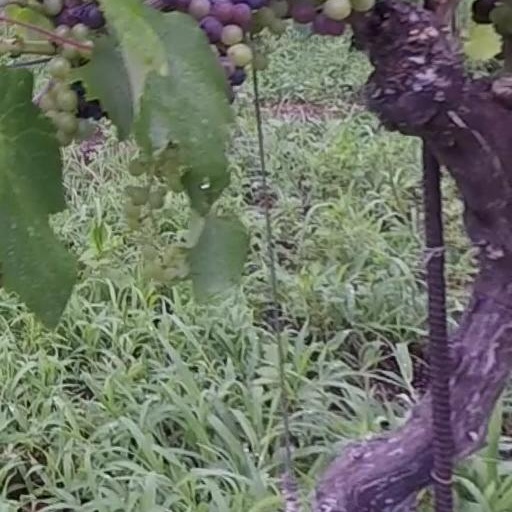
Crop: grape